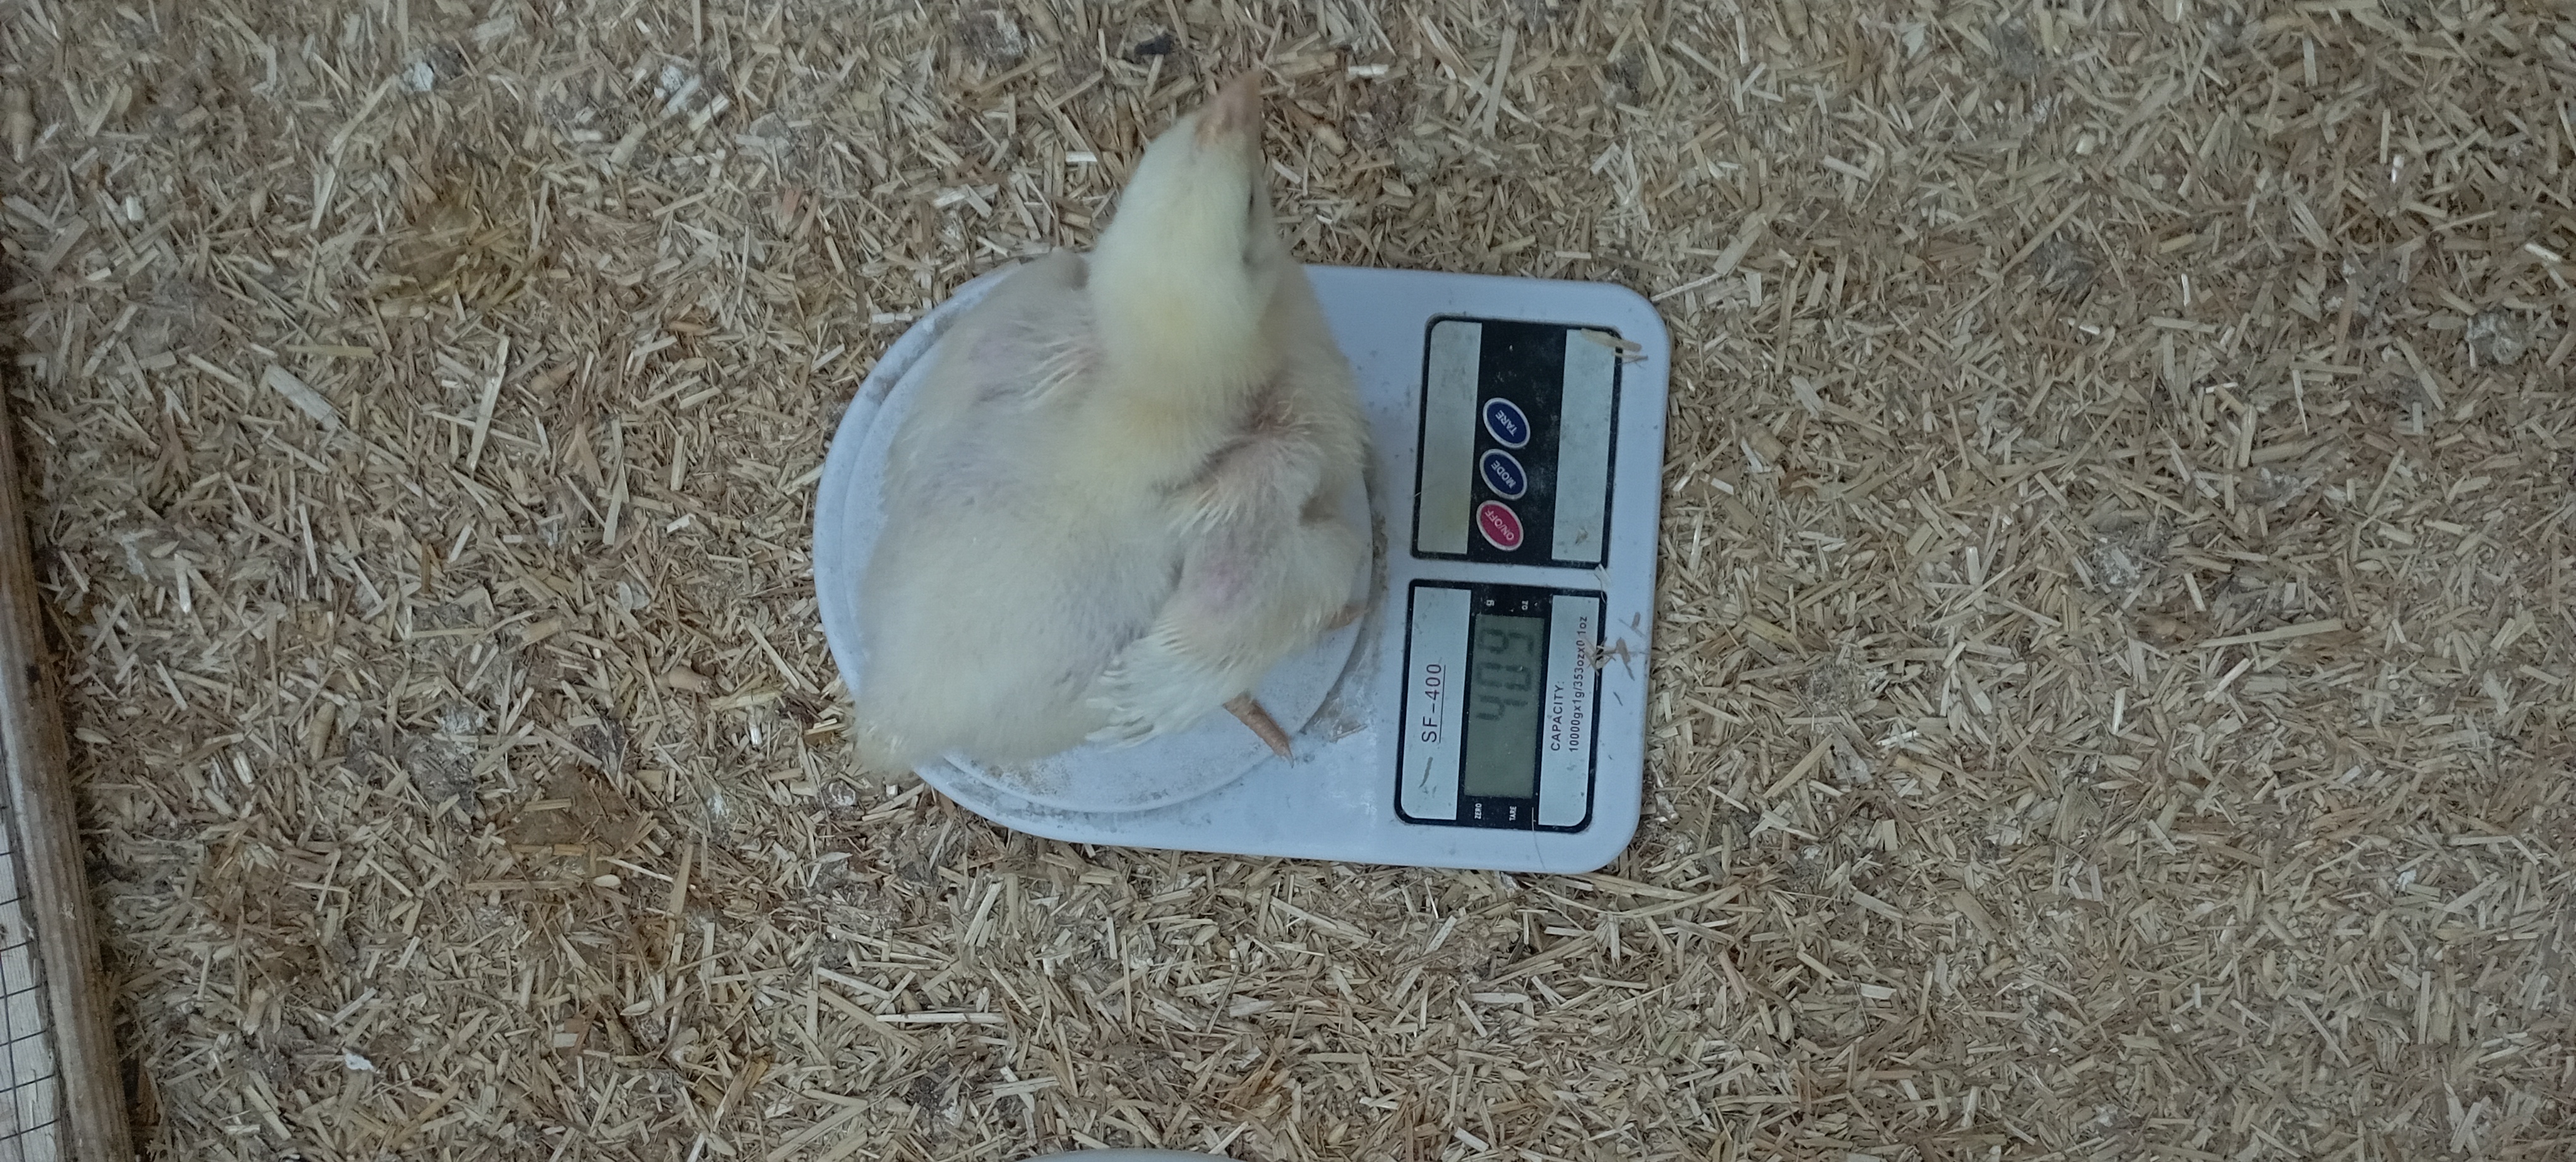
Weight: 408 g